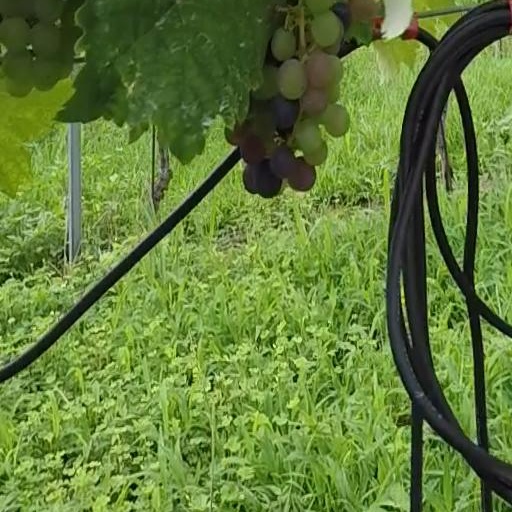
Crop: grape